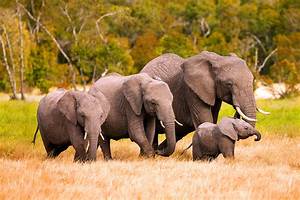
Label: elefante